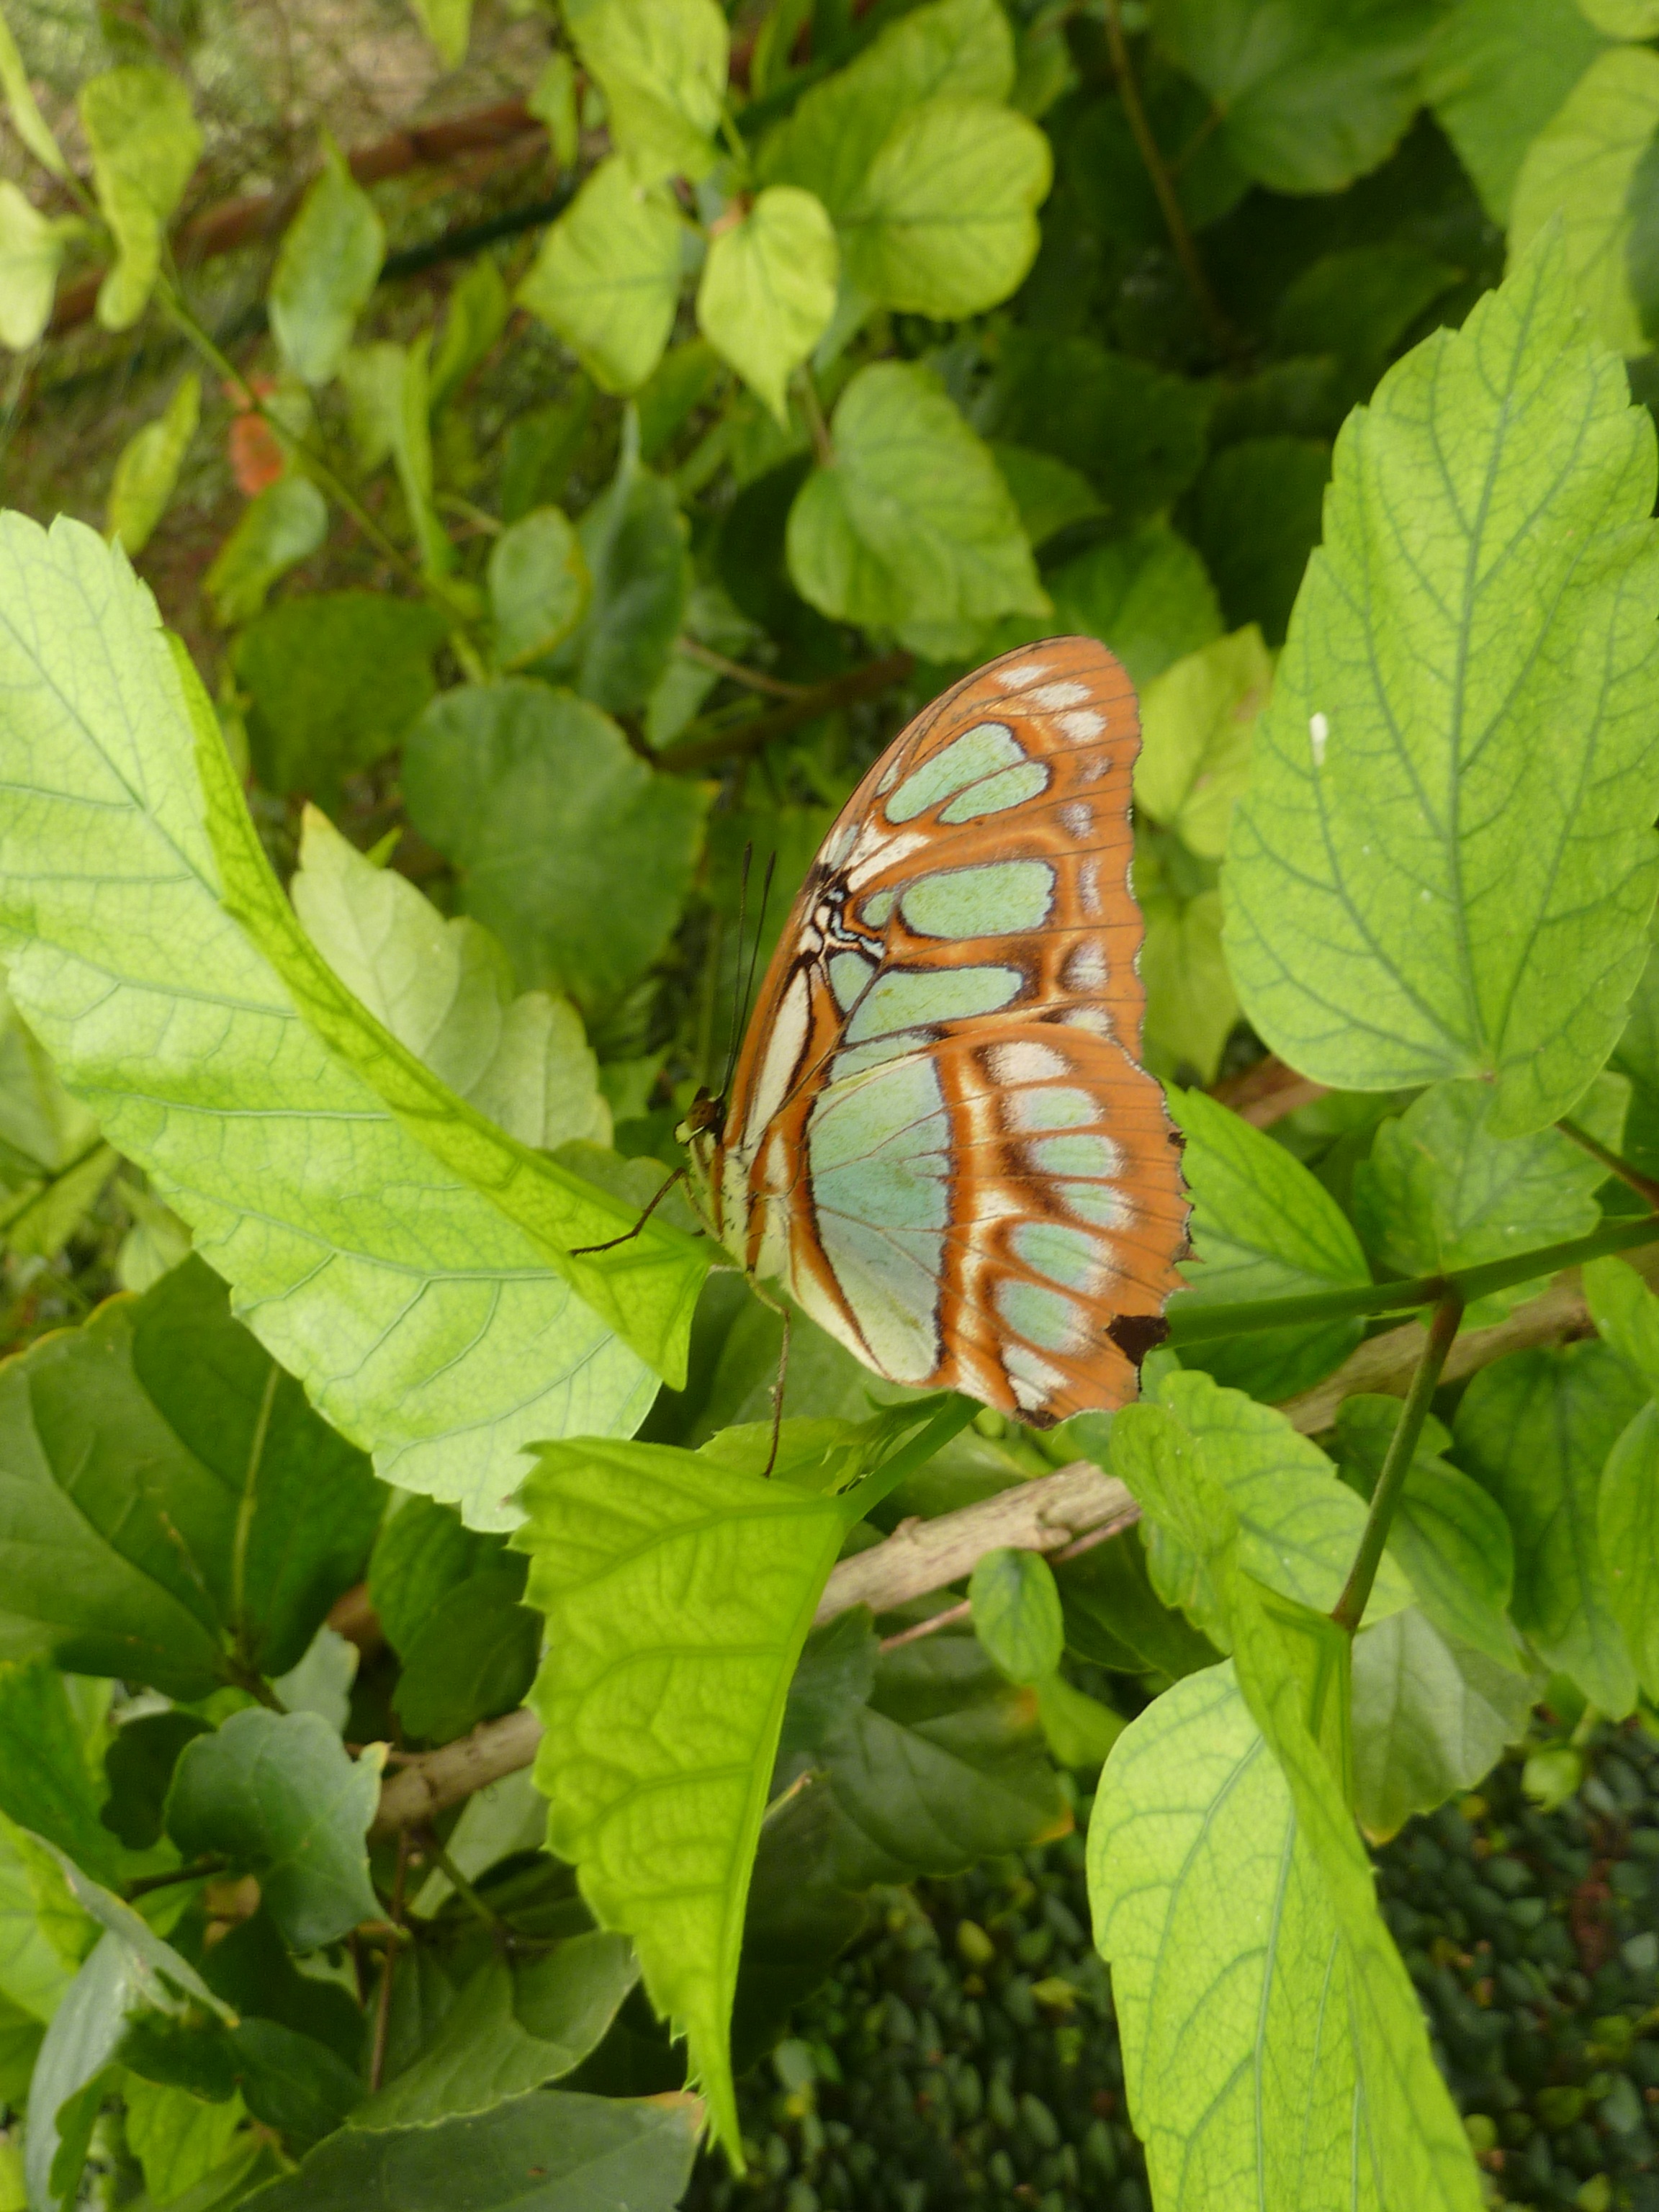
nature, leaf, flower, wildlife, insect, botany, butterfly, fauna, invertebrate, monarch, leaves, wings, arthropod, moths and butterflies, true bugs